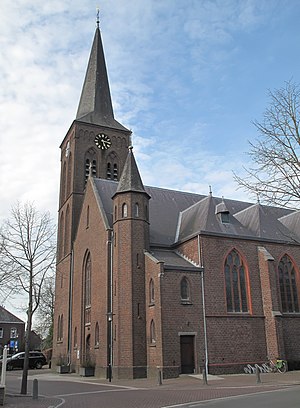
Horst aan de Maas / Galleri
Horst aan de Maas er en kommune, beliggende i den sydlige provins Limburg i Nederlandene. Kommunens areal er på 191,92 km², og indbyggertallet er på 41.913 pr. 1. april 2016.